Rolls-Royce Limited

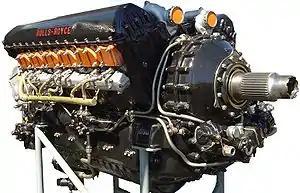
The ubiquitous 27-litre capacity Merlin

Luxury cars did not fit with the new mood of post-war austerity. After starting design and development of what became their C series diesel engine range in 1948, Rolls-Royce began to produce diesel engines in 1951. By 1955, it provided diesel engines for automotive, railway, industrial, earth-moving and marine use.